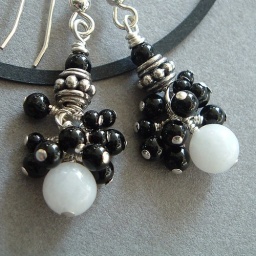
White Jade peeks out from under a cloud of black onyx.